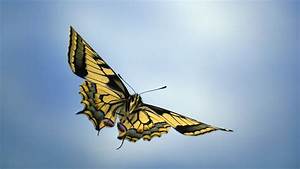
Label: farfalla